Forest Dark

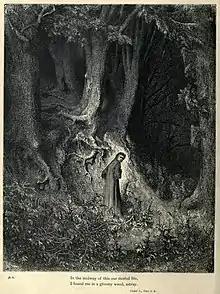
The novel's title is derived from the opening lines of Dante's "Inferno" in which Dante is lost in a dark forest, shown here in this engraving by Gustave Doré

Francesca Angelini, writing in "The Sunday Times", called it "a daring novel" and Sarah Hughes, reviewing the book for the "i" newspaper, described "Forest Dark" as "a novel of ideas that is impossible to put down".